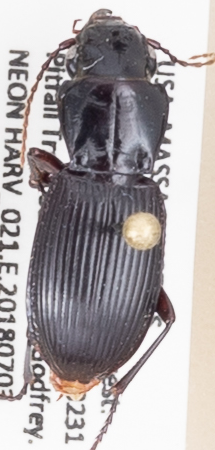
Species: Pterostichus rostratus
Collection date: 2018-07-03
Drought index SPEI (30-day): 0.2
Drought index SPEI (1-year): -0.172
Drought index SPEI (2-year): -0.446